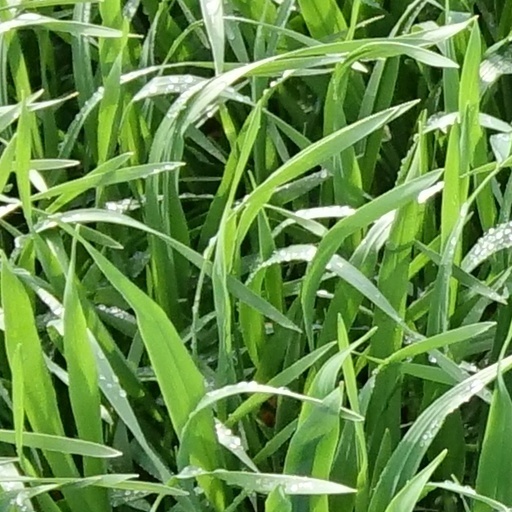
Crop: wheat